Question: Please indicate a possible affordance area of the knife that can be used for holding
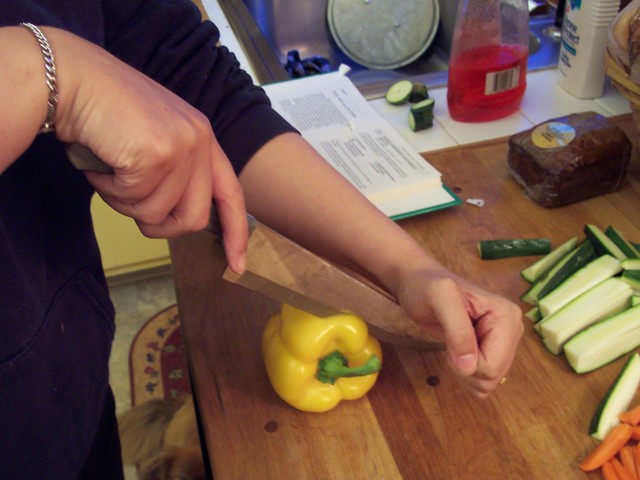
Answer: [67.754, 138.991, 259.754, 247.298]